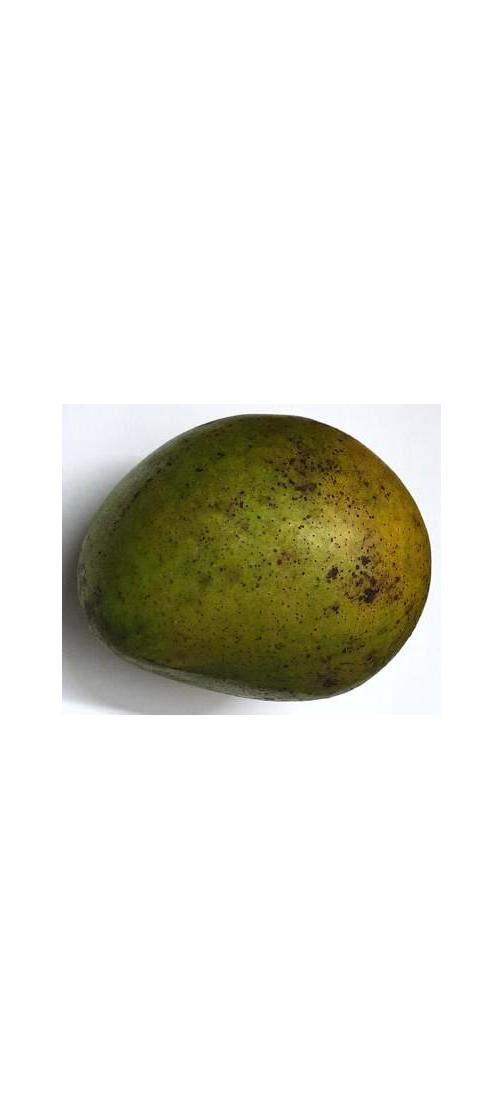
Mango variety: Harivanga